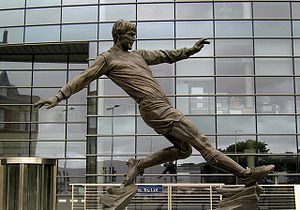
Emlyn Hughes
Emlyn Walter Hughes var en engelsk fodboldspiller, der spillede som forsvarsspiller. Han var på klubplan primært tilknyttet Liverpool F.C., som han som anfører førte til adskillige store triumfer op gennem 70'erne. Han vandt med klubben blandt andet fire engelske mesterskaber og to Europa Cup for Mesterhold-titler.